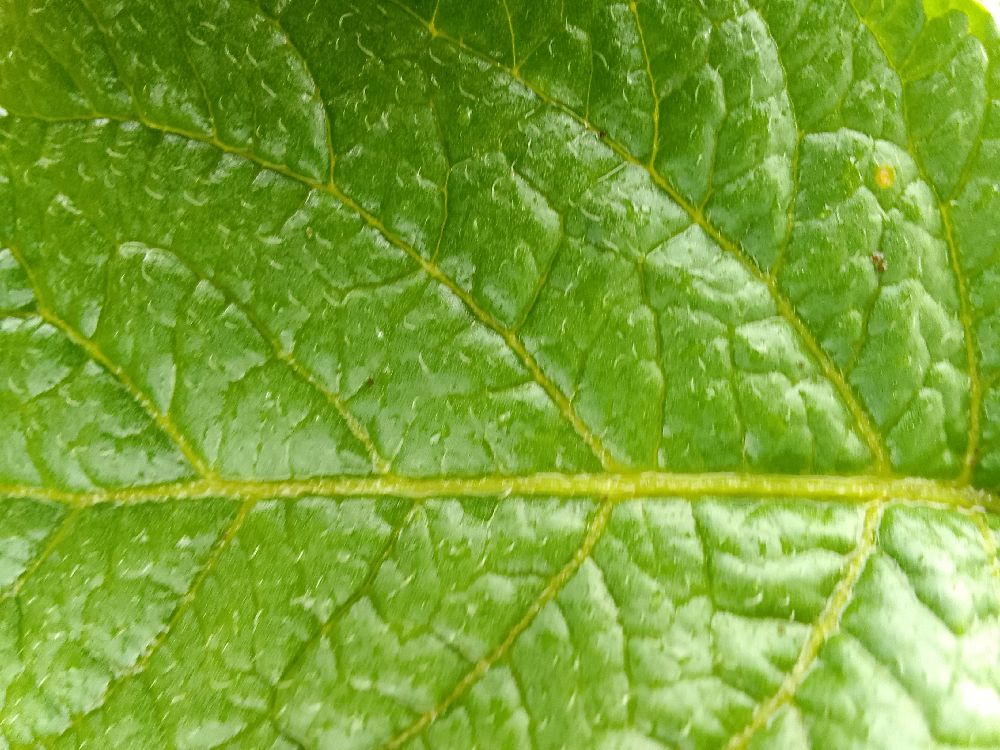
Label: Healthy